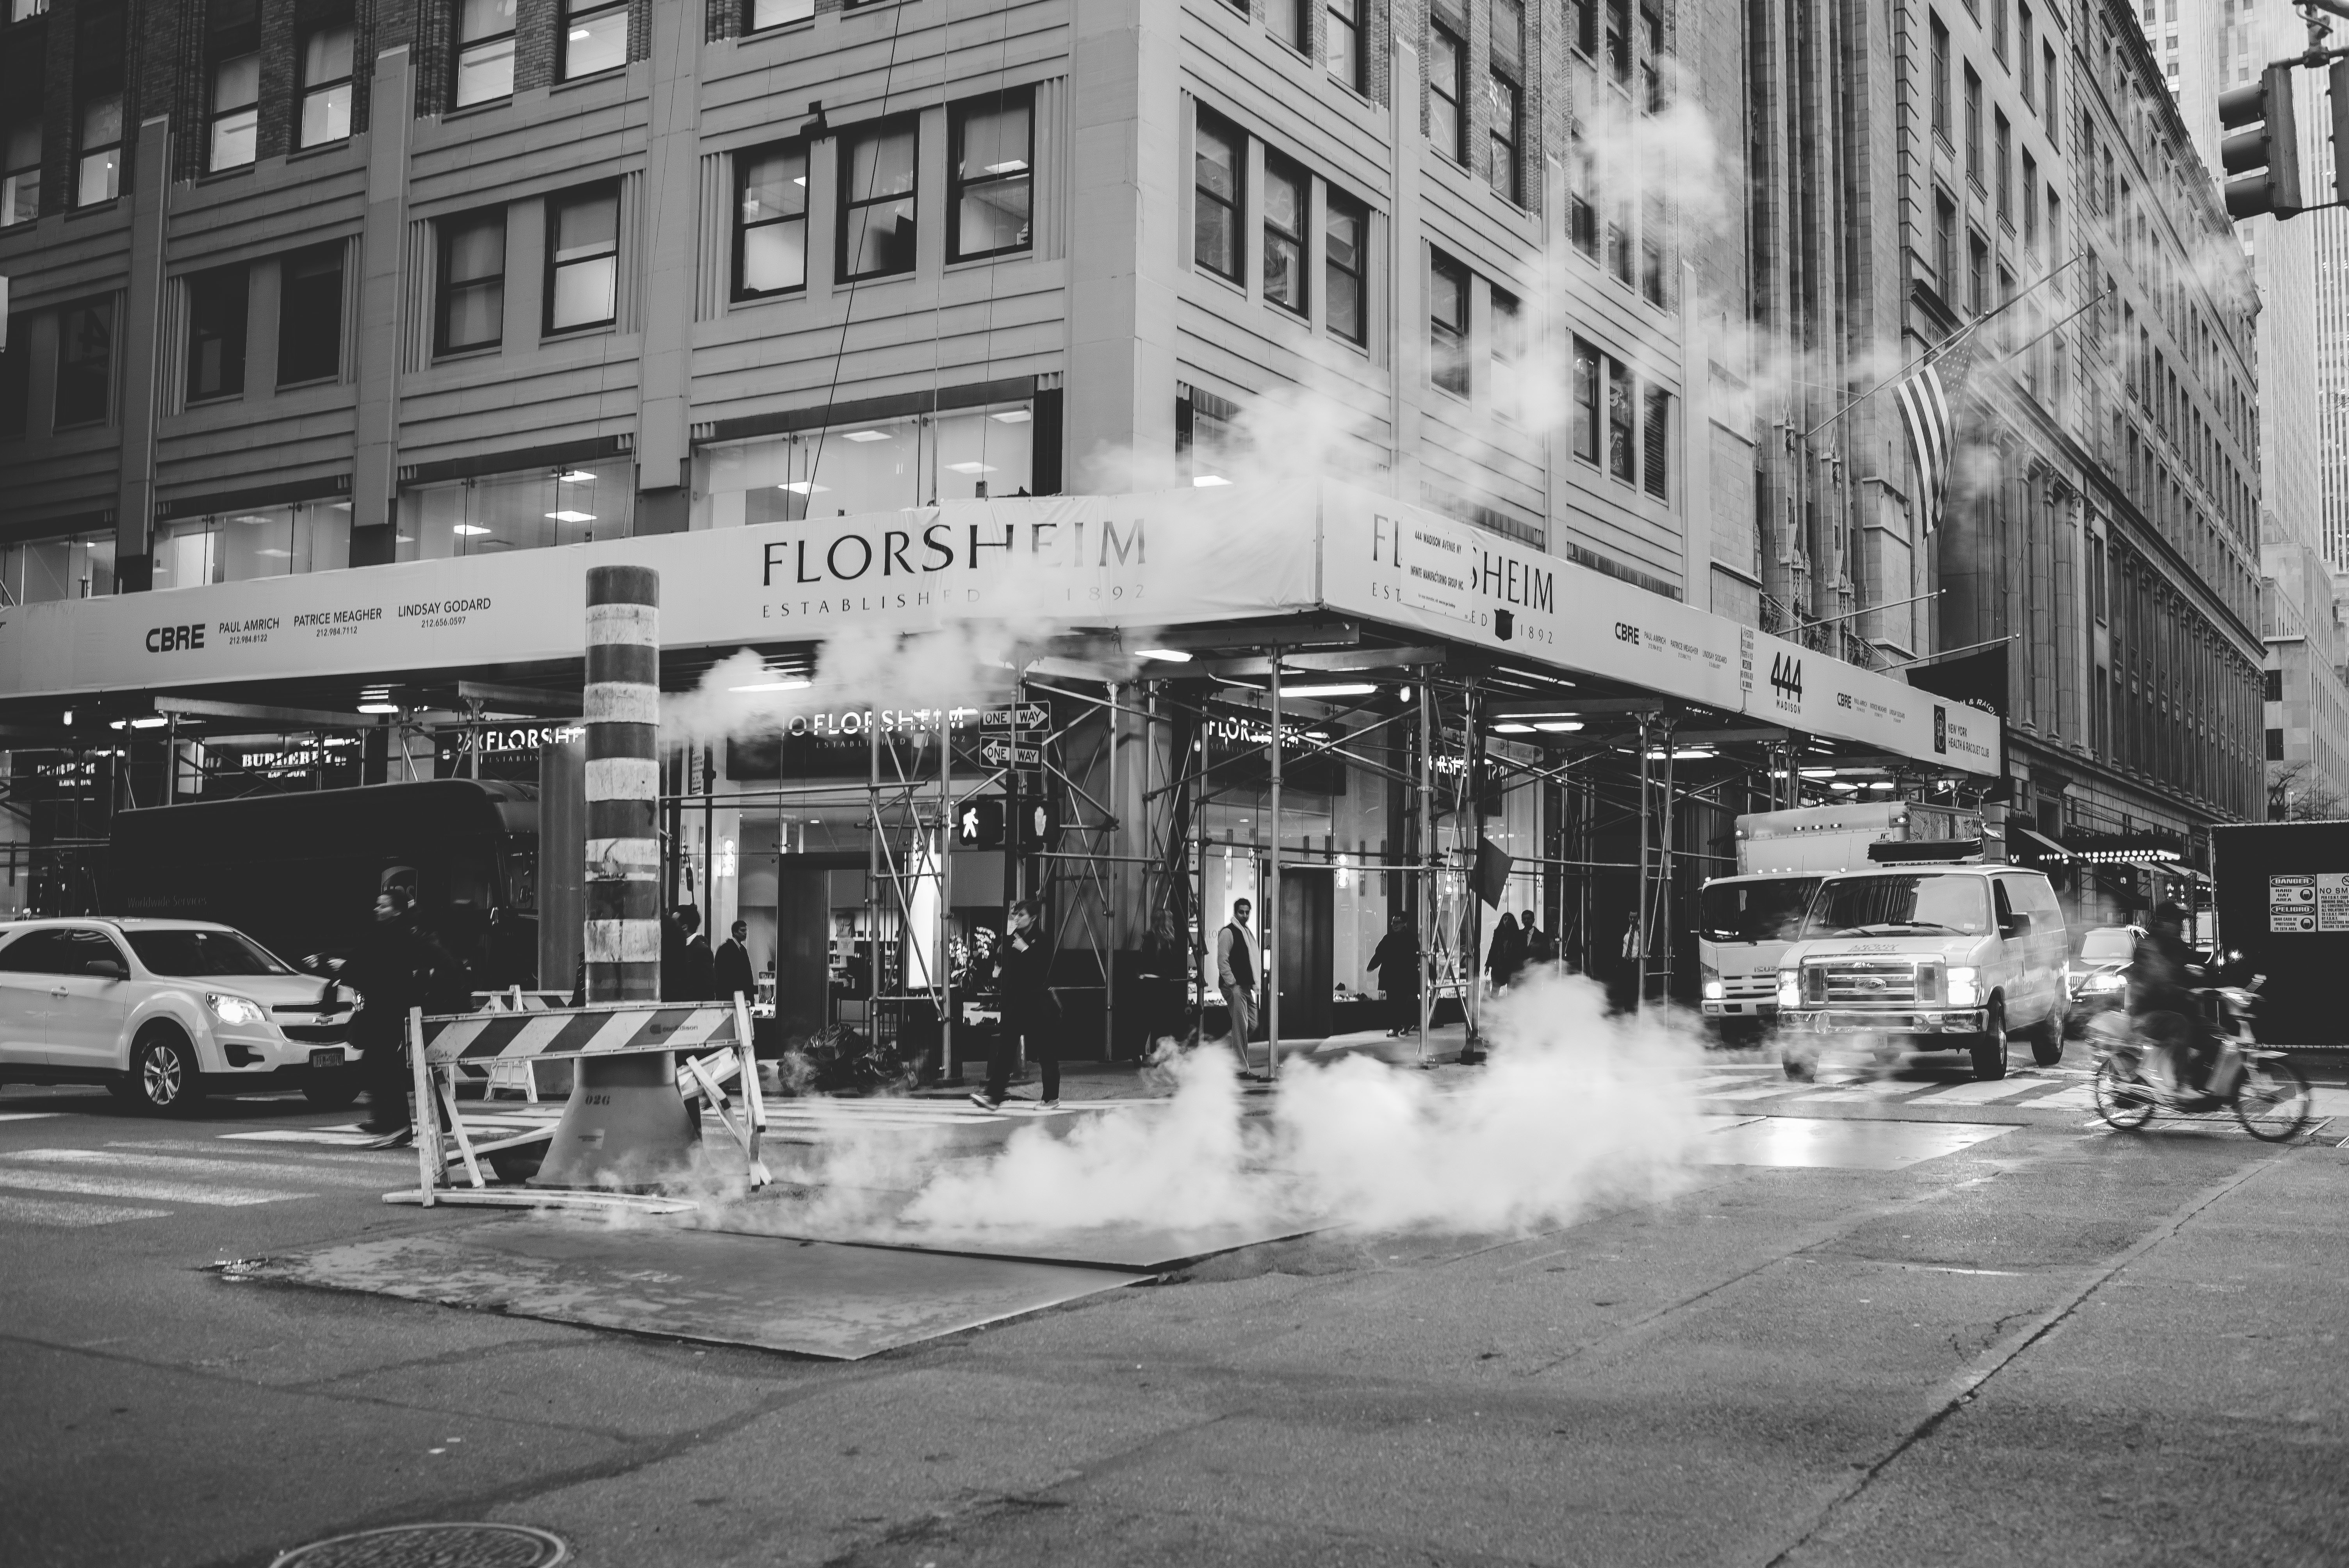
pedestrian, person, black and white, road, street, steam, sidewalk, town, building, city, cityscape, downtown, monochrome, lane, infrastructure, metropolis, neighbourhood, urban area, monochrome photography, residential area, human settlement